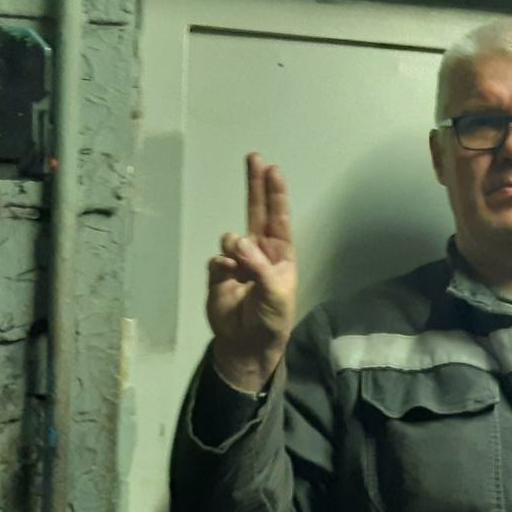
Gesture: two_up